Cardiovascular disease

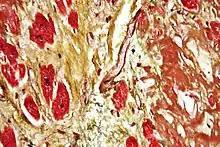
Micrograph of a heart with fibrosis (yellow) and amyloidosis (brown). Movat's stain.

Cardiovascular disease (CVD) is any disease involving the heart or blood vessels. CVDs constitute a class of diseases that includes: coronary artery diseases (e.g. angina, heart attack), heart failure, hypertensive heart disease, rheumatic heart disease, cardiomyopathy, arrhythmia, congenital heart disease, valvular heart disease, carditis, aortic aneurysms, peripheral artery disease, thromboembolic disease, and venous thrombosis.